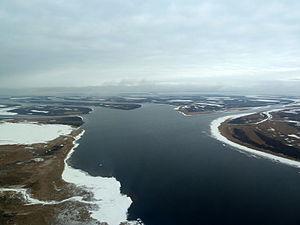
Le Taz est un fleuve de Russie, qui coule dans la plaine de Sibérie occidentale et se jette dans le golfe de Taz, un diverticule du golfe de l'Ob qui débouche dans l'océan Arctique.